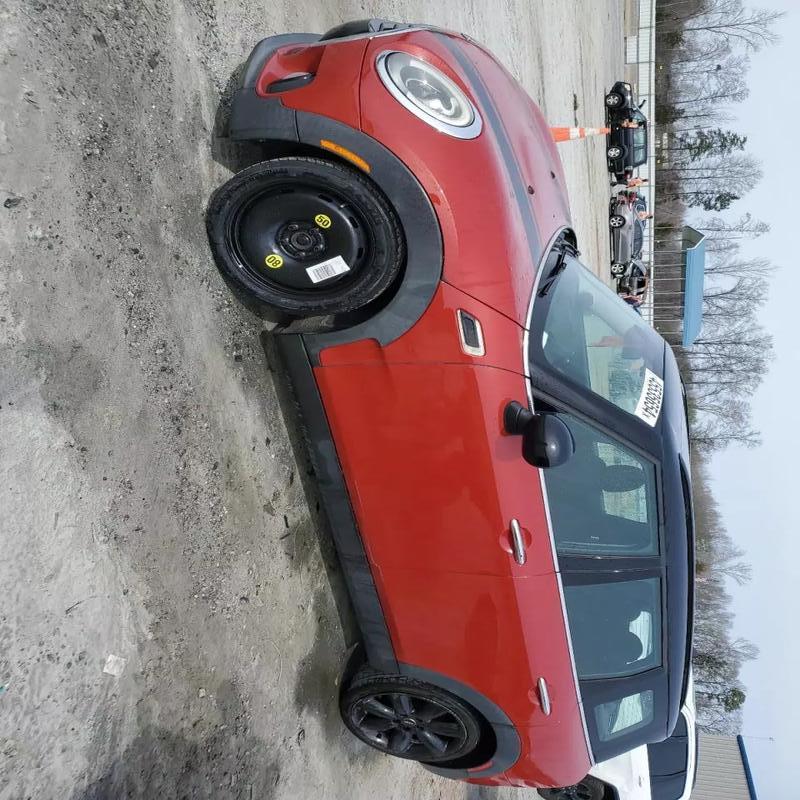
Aucun dommage détecté.
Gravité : aucun